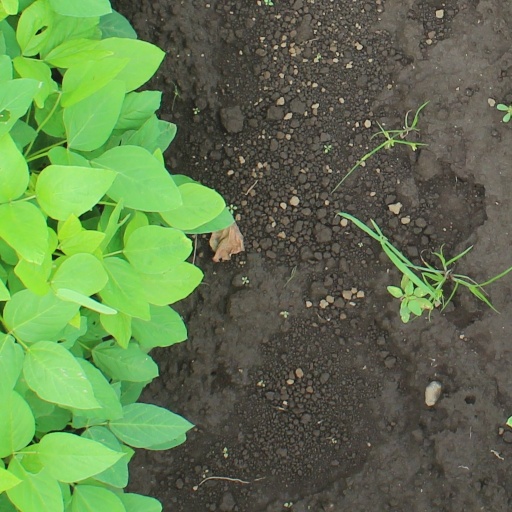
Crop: soybean